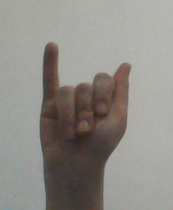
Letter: meem